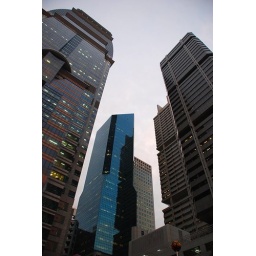
A glass tower surrounded by concrete. DSC_7861 copy